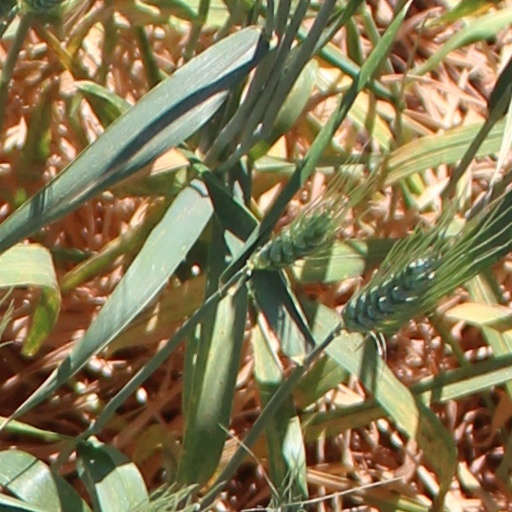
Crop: wheat